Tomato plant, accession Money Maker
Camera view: bottom (45 deg); turntable rotation: 210 degrees
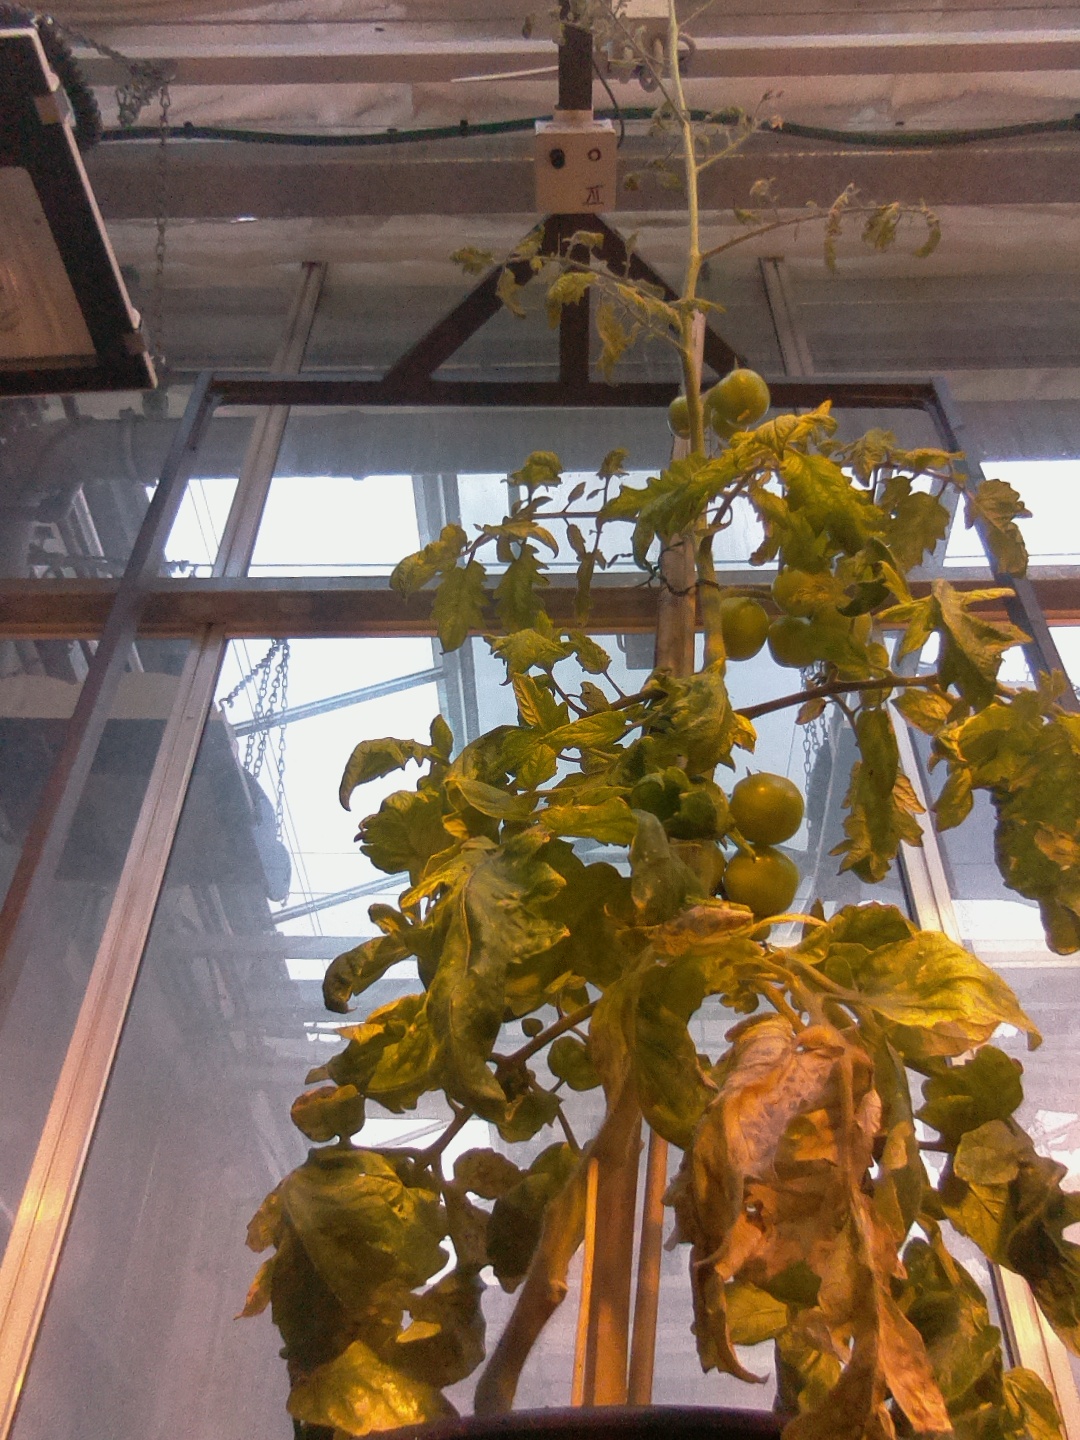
BBCH growth stage 78: 80% -90% of final fruit size